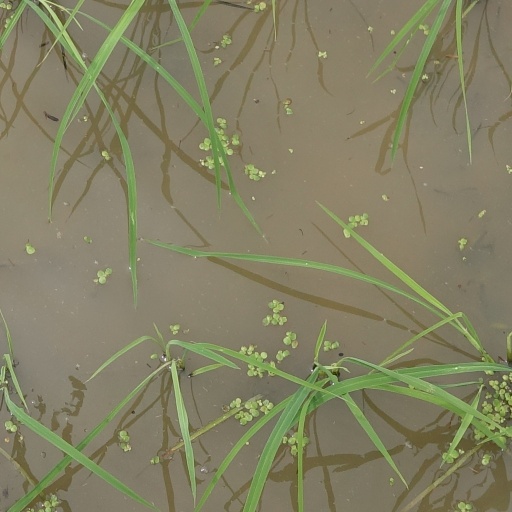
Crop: rice